Question: Please indicate a possible affordance area of swing_tennis_racket that can be used for holding
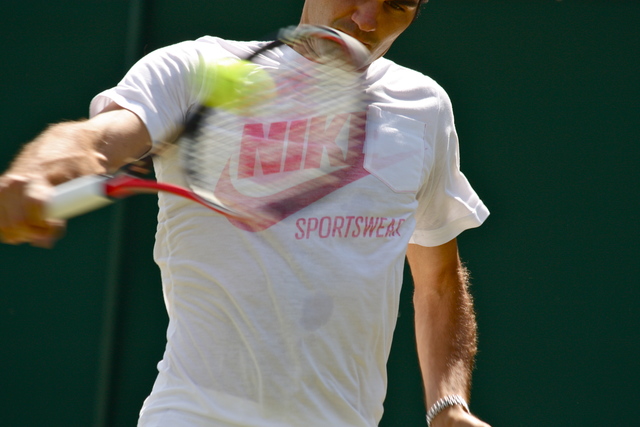
Answer: [6.623, 157.018, 131.5, 233]